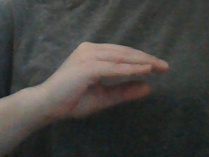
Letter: jeem